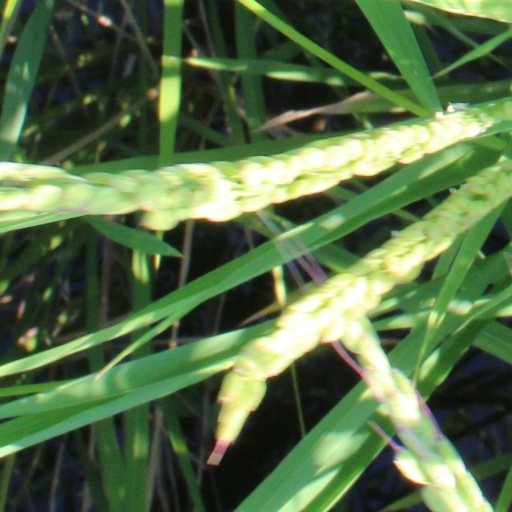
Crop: rice